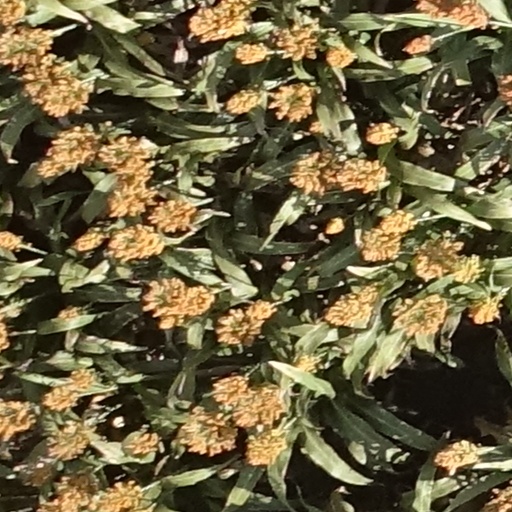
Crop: sorghum